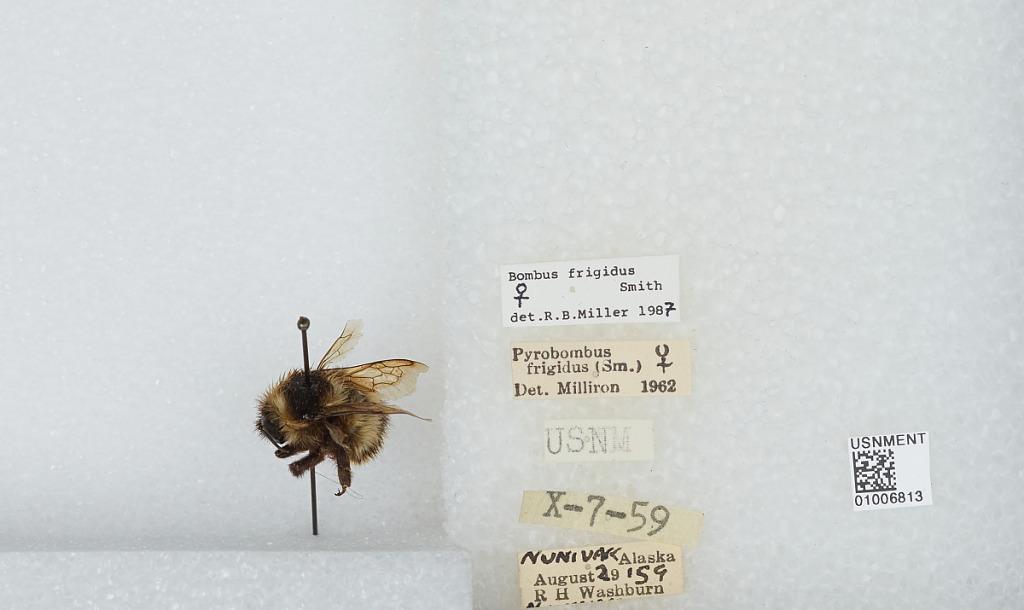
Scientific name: Bombus (Pyrobombus) frigidus Smith
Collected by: R. Washburn
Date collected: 1959-8-29
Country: United States
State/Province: Alaska
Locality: Nunivak
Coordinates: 60.095, -166.211
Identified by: Miller, R. B.